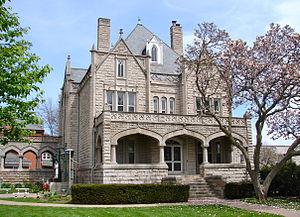
La cathédrale du Sacré-Cœur de Davenport dans l'Iowa est la paroisse de la cathédrale pour le diocèse de Davenport. Elle est inscrite dans le Registre national des lieux historiques, en tant que complexe de la cathédrale du Sacré-Cœur. Cette désignation comprend la construction de l'église, le presbytère et l'ancien couvent. Son emplacement à Cork Hill, quartier de la ville peuplée par des immigrants irlandais, lui donne le surnom de la cathédrale de Cork Hill.